UK Border Agency

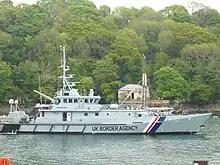
UKBA Cutters, such as HMC Searcher, are capable of top speeds of 26 knots

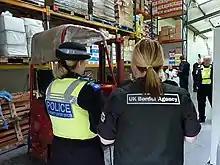
The UKBA often cooperated with the Police, such as at this customs raid. The officer on the left is a Police Community Support Officer (PCSO)

Staff held a mixture of powers granted to them by their status as immigration officers and customs officers.